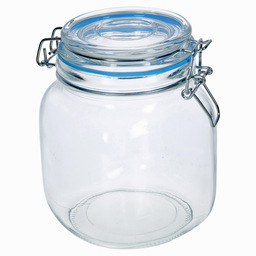
Label: glass